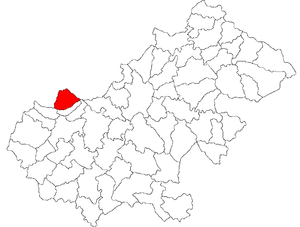
Berveni est une commune roumaine du județ de Satu Mare, dans la région historique de Transylvanie et dans la région de développement Nord-Ouest.